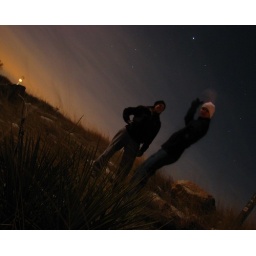
The yellow light is provided by a car driving by. I absolutely love this shot.